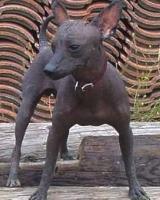
Mexican_hairless